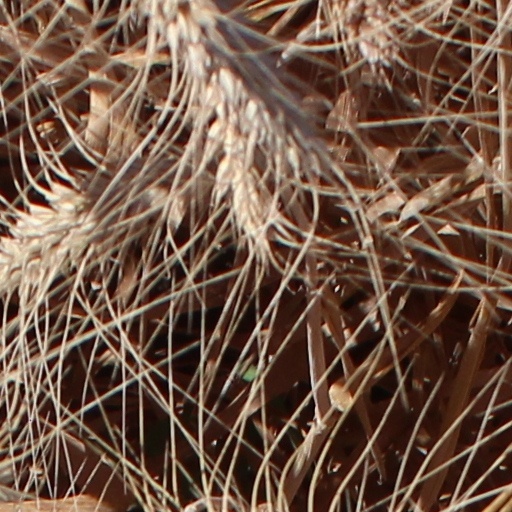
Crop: wheat